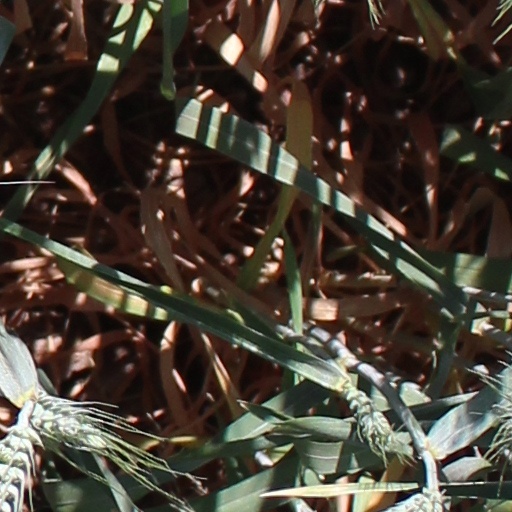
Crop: wheat